Dremiel Byers

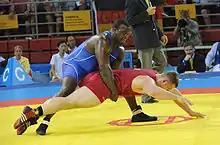
Dremiel Byers (top) lifts an opponent at the 2008 Summer Olympics.

After joining the US Army, when asked if anyone in his group wrestled before, Byers mentioned how he had been a North Carolina state champion. From there, he was introduced to the Greco-Roman style of wrestling and the start of a prolific Greco-Roman wrestling career. Byers joined the U.S. Army World Class Athlete Program (WCAP) in 1997. He competed out of Colorado Springs, Colorado for the US Army, in the 120 kg (264.5 lbs) weight class. During his career he had many accomplishments and awards as a wrestler. He was recognized as the USA Wrestling Greco-Roman Wrestler of the Year in 1999, 2002 and 2009.